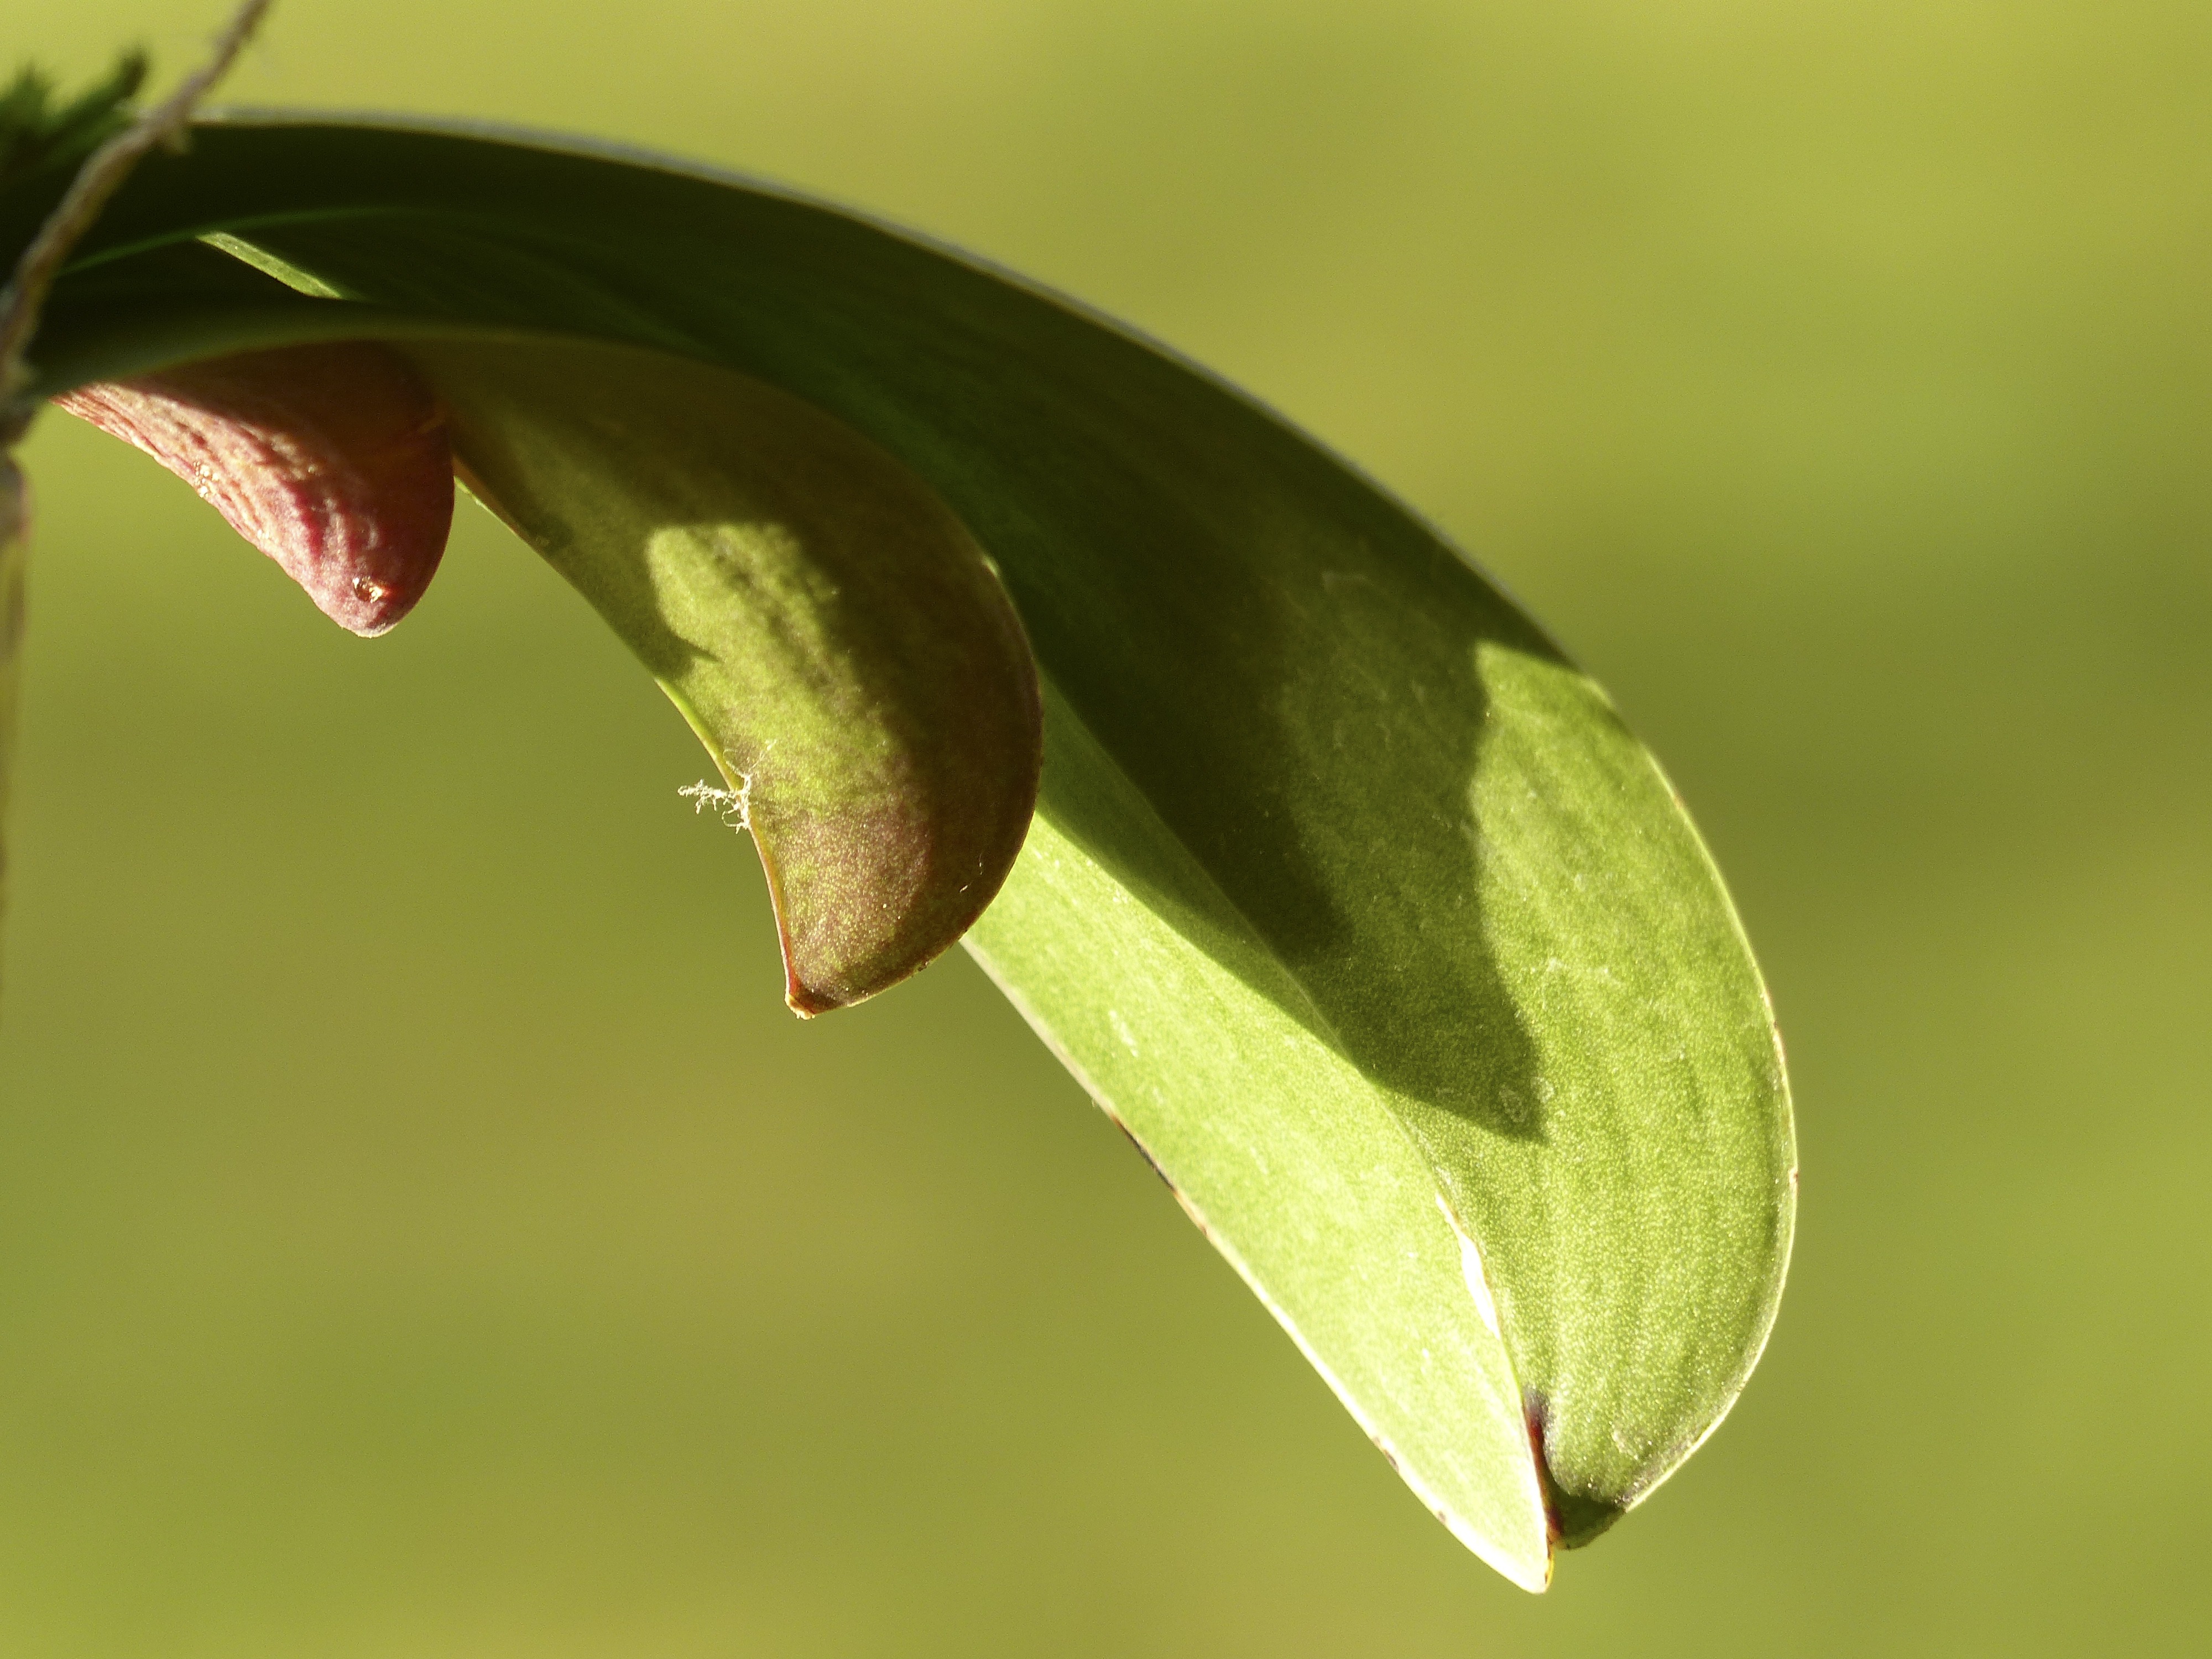
nature, grass, branch, plant, photography, leaf, flower, petal, green, produce, botany, flora, fauna, florist, orchid, wildflower, close up, lovely, bud, arum, macro photography, flowering plant, plant stem, land plant